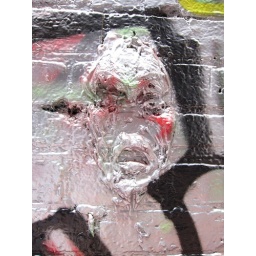
Melting wall face feature in Hosier Lane, Melbourne